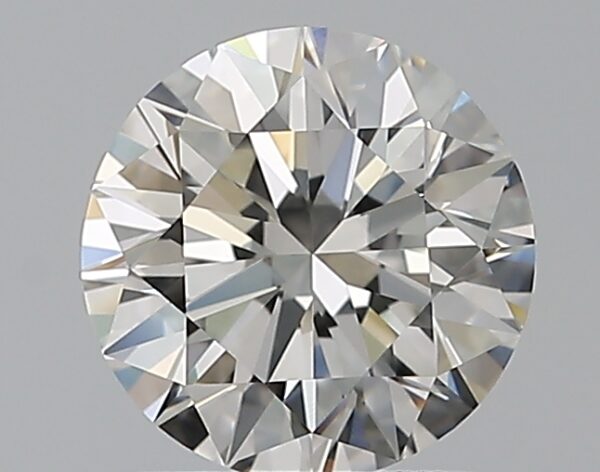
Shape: round
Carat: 1.2
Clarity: VVS2
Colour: H
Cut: EX
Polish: EX
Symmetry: VG
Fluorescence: M
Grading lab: GIA
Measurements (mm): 6.76 x 6.81 x 4.22